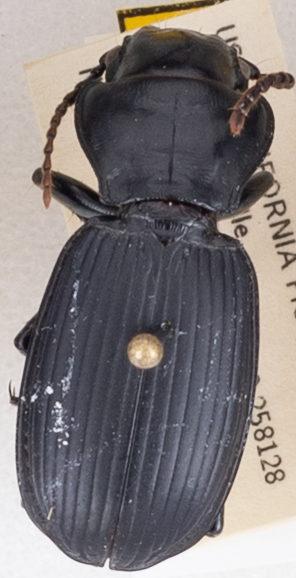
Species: Pterostichus lama
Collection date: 2019-08-28
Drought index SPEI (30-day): -0.03
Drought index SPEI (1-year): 0.47
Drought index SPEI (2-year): -0.03